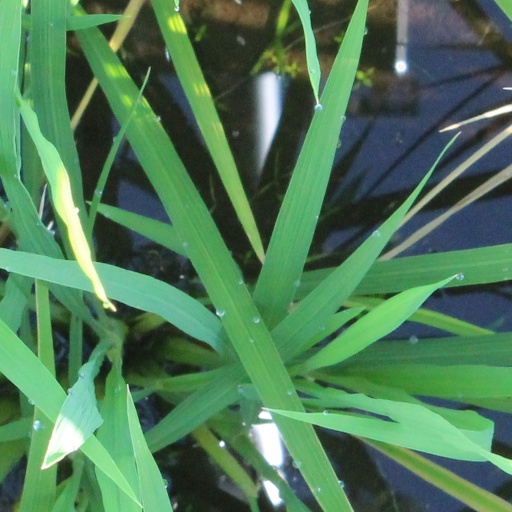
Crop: rice